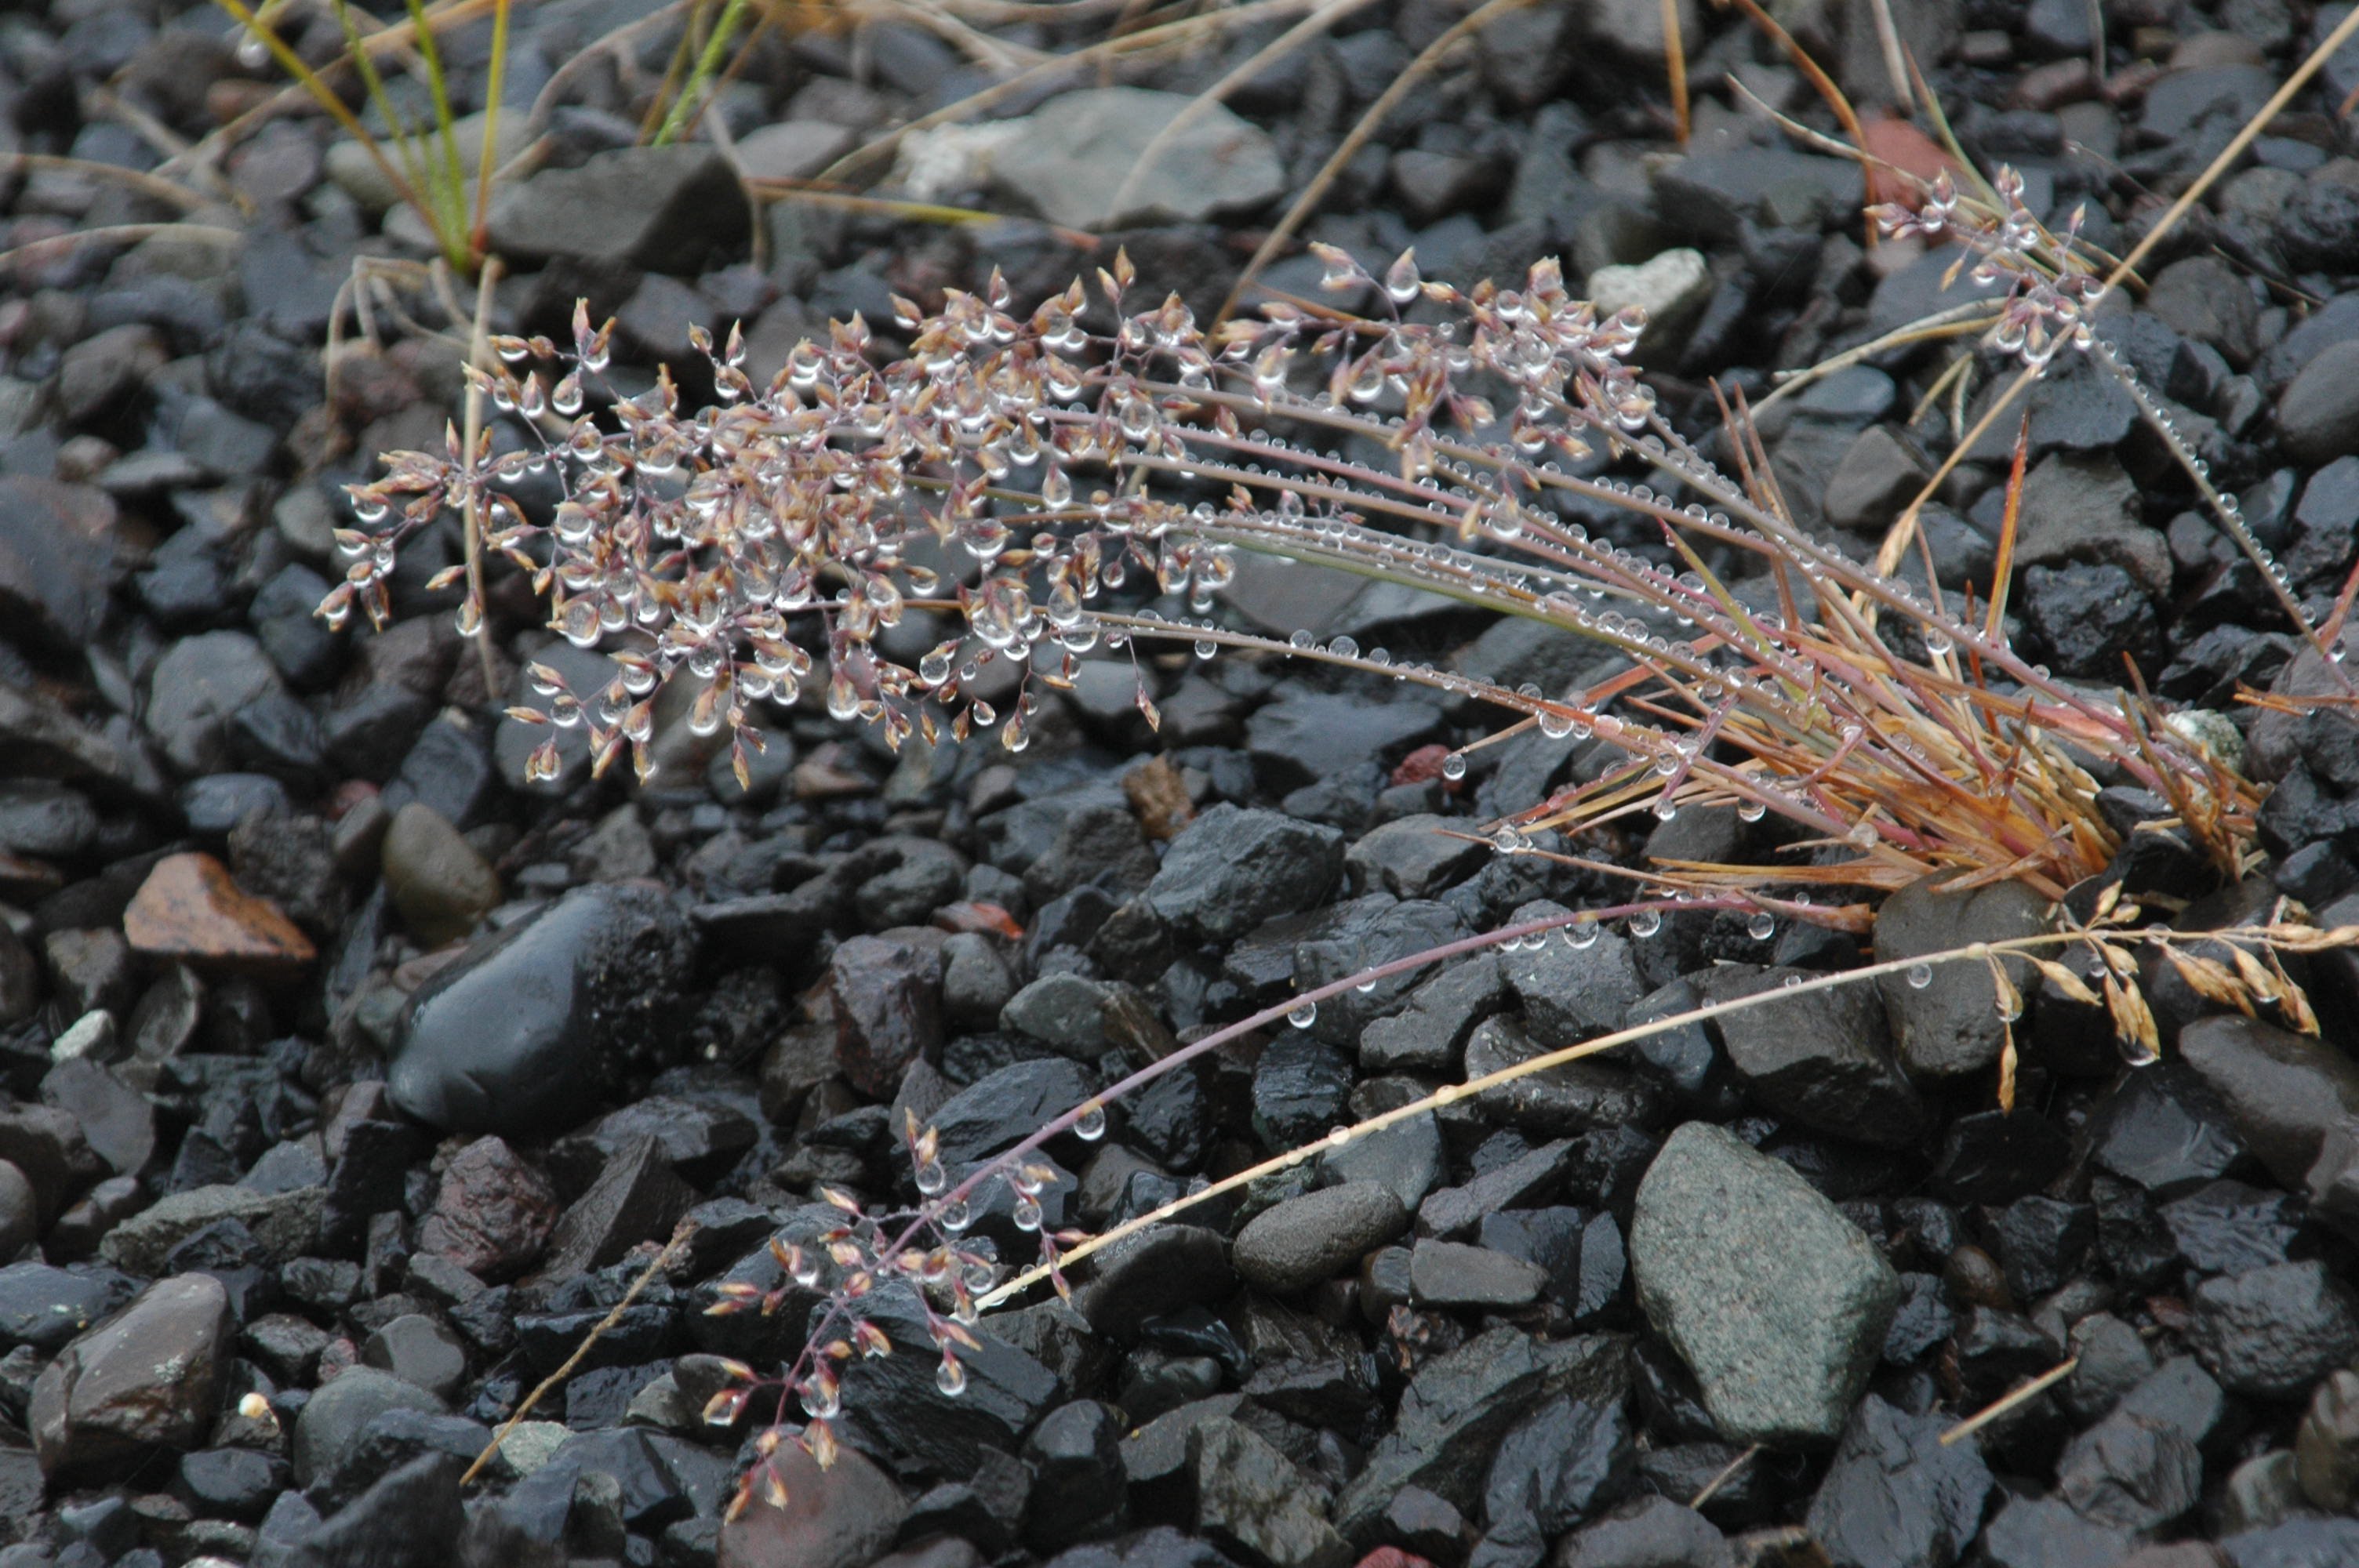
nature, grass, plant, rain, leaf, flower, raindrop, frost, autumn, soil, iceland, flora, season, shrub